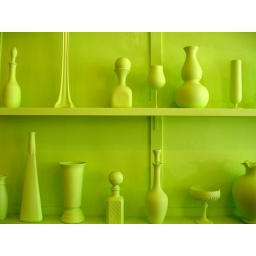
this was the wall behind the cash register in one of the cute shops in downtown ventura. i just love it.